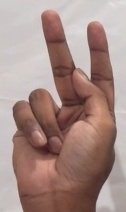
ASL sign: K